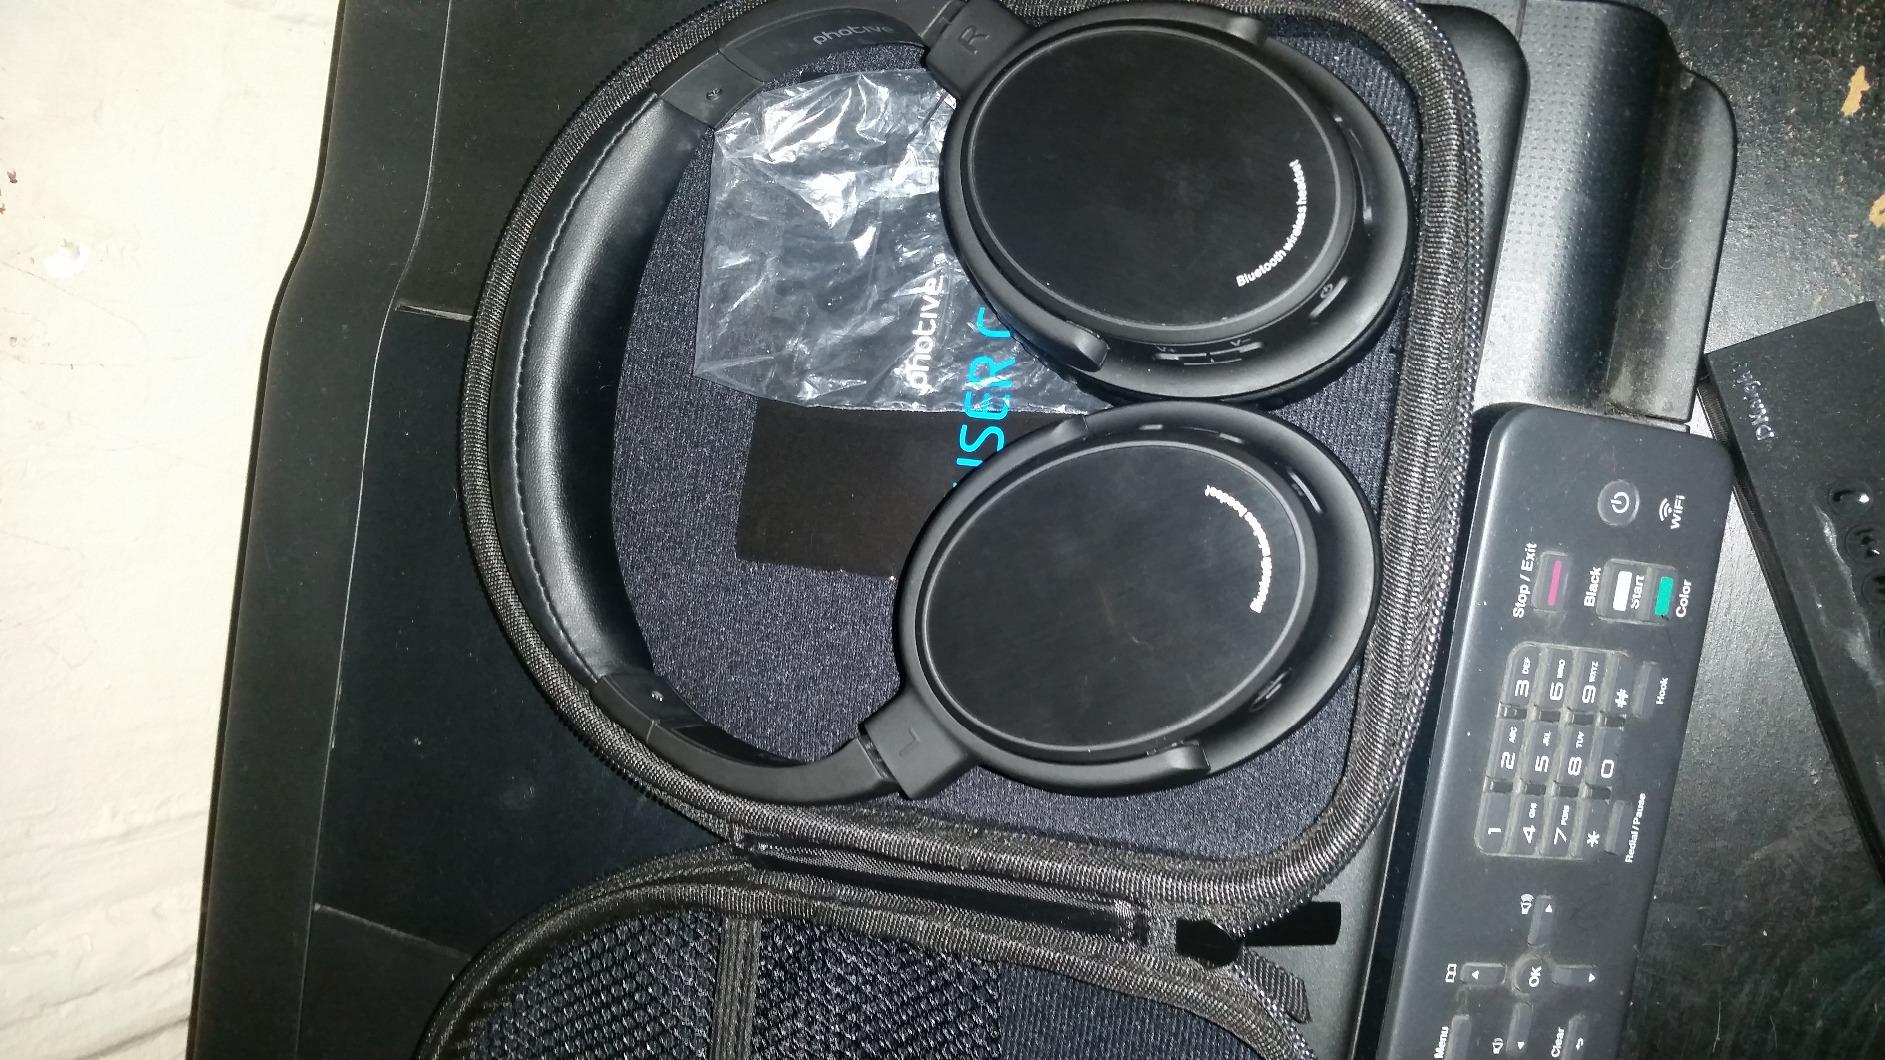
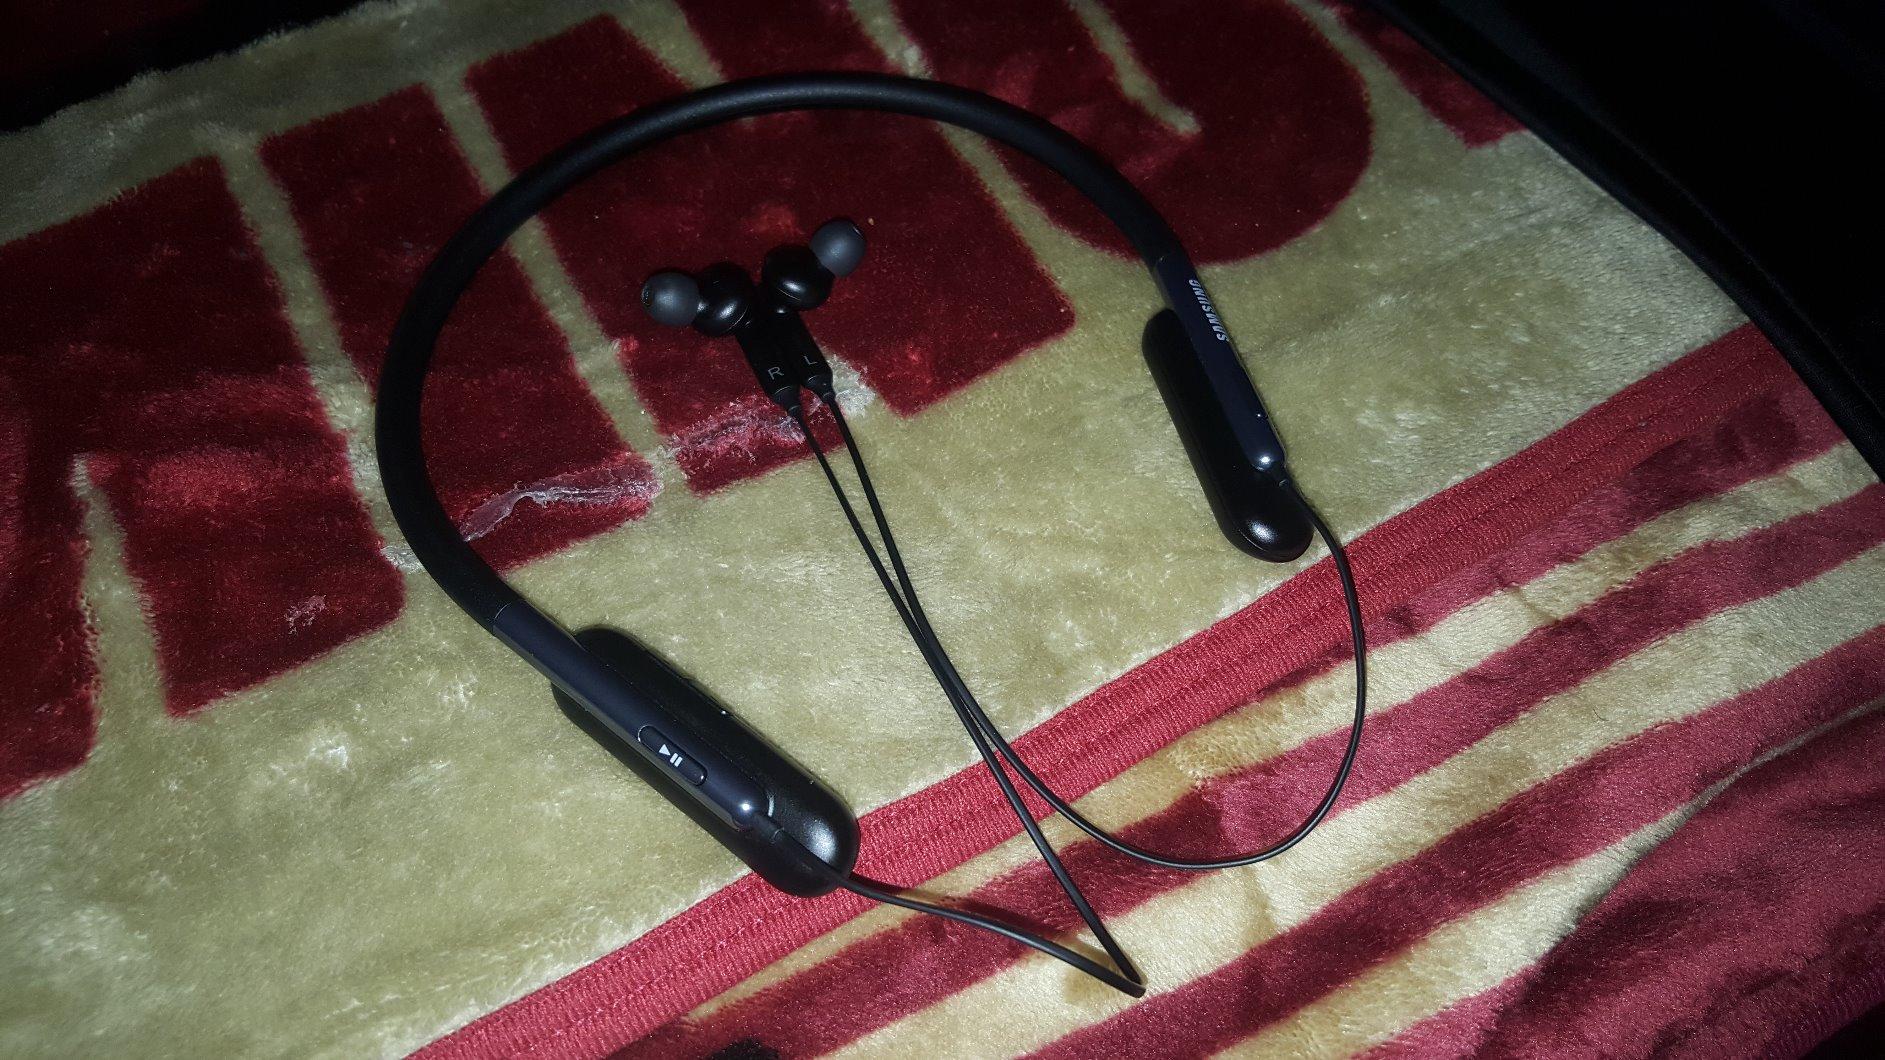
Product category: headphones
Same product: no